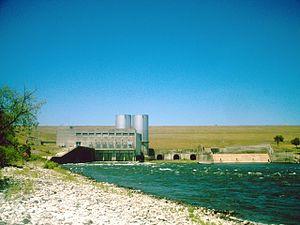
Ce qui suit est la liste des Historic Civil Engineering Landmarks, c'est-à-dire la liste des monuments historiques de génie civil, établie aux États-Unis par l' American Society of Civil Engineers depuis qu'elle a commencé le programme en 1964. Cette désignation est accordée à des projets, des structures et des sites situés aux États-Unis et dans le reste du monde. À compter de 2013, il y a plus de 260 éléments dans cette liste.